An Son (archaeological site)

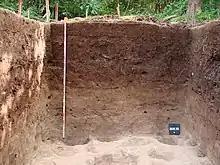
Excavation Trench (2009)

The 2009 excavation yielded an abundance of artifacts illuminating different cultural aspects of An Son. Specifically, animal bones and plant remains provide evidence for the subsistence economy that existed during the period of occupation. In addition, excavation of ceramic remains, specifically pottery, provided information not only on the cultural substance of the population, but also led to predictions of intra- and inter-regional relations and origins of the population.